History of Rio Grande do Sul

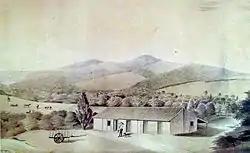
Wendroth: A typical rural property in the central region of Rio Grande do Sul in the mid-19th century.

The "estancia" employee was, thus, one of the shapers of the prototypical figure of the "gaucho", a figure that was actually "constructed" by the local intelligentsia in the 20th century, but which today is the inspiration for an important part of the state's culture and sense of identity. Another part of the character of this entity, a part that concerns insubordination and freedom, was borrowed from the wandering people of lawless men, made up of Indians who escaped from the missions, smugglers, hide hunters, adventurers, slaves, and outlaws, who roamed in predation over the free cattle fields.